Roman Catholic Diocese of San Felipe, Venezuela

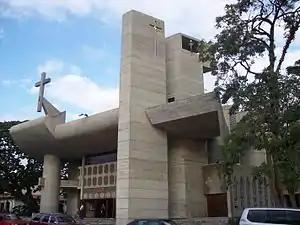
Cathedral of St. Philip the Apostle

The Roman Catholic Diocese of San Felipe is a diocese located in the city of San Felipe in the ecclesiastical province of Barquisimeto in Venezuela.